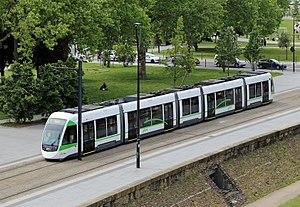
Nantes (département de la Loire-Atlantique, France)